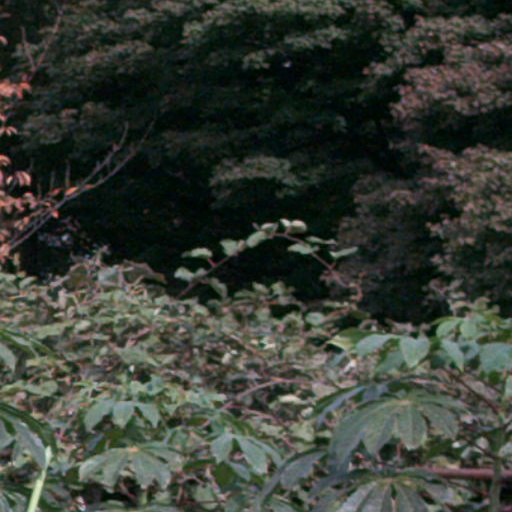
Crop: cassava